Armenian question

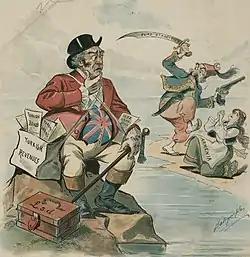
"John Bull's dilemma": "It's 'ard to 'ave to disturb 'im–'e's such a good customer!" "Puck", 1895

The Armenian question was the debate following the Congress of Berlin in 1878 as to how the Armenians in the Ottoman Empire should be treated. The term became commonplace among diplomatic circles and in the popular press. In specific terms, the Armenian question refers to the protection and the freedoms of Armenians from their neighboring communities. The Armenian question explains the 40 years of Armenian–Ottoman history in the context of English, German, and Russian politics between 1877 and 1914. In 1915, the leadership of the Committee of Union and Progress, which controlled the Ottoman government, decided to end the Armenian question permanently by killing and expelling most Armenians from the empire, in the Armenian genocide.